January 1986 Lebanese Forces coup

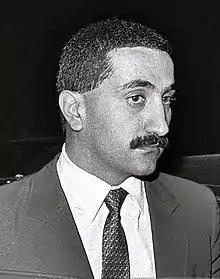
Samir Geagea (left) and Elie Hobeika (right)

On January 15, 1986, forces loyal to Lebanese president Amine Gemayel and Samir Geagea, intelligence chief of the Lebanese Forces (LF), ousted Elie Hobeika from his position as leader of the LF and replaced him with Geagea. The coup came in response to Hobeika's signing of the Syrian-sponsored Tripartite Accord that aimed to put an end to the Lebanese Civil War.